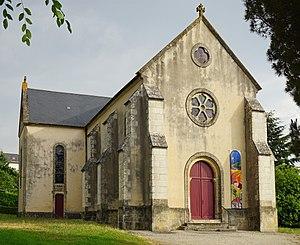
La chapelle des mineurs de Faymoreau.
Faymoreau est une commune française située dans le département de la Vendée en région Pays de la Loire.
Le bassin houiller de Faymoreau est un bassin houiller situé dans la commune de Faymoreau et les communes voisines en Vendée, dans l'ouest de la France.
Les mines de charbon en France sont l'ensemble des charbonnages situés en France. L'extraction du charbon de terre est très ancienne et remonte au moins au Moyen Âge mais connaîtra un développement important à la fin du XVIIIᵉ siècle et surtout pendant la révolution industrielle dans la seconde moitié du XIXᵉ siècle. Notons que la France, malgré ses richesses n'a jamais été auto-suffisante en charbon et que même au summum de la production dans les années 1960, elle a toujours importé du charbon étranger.